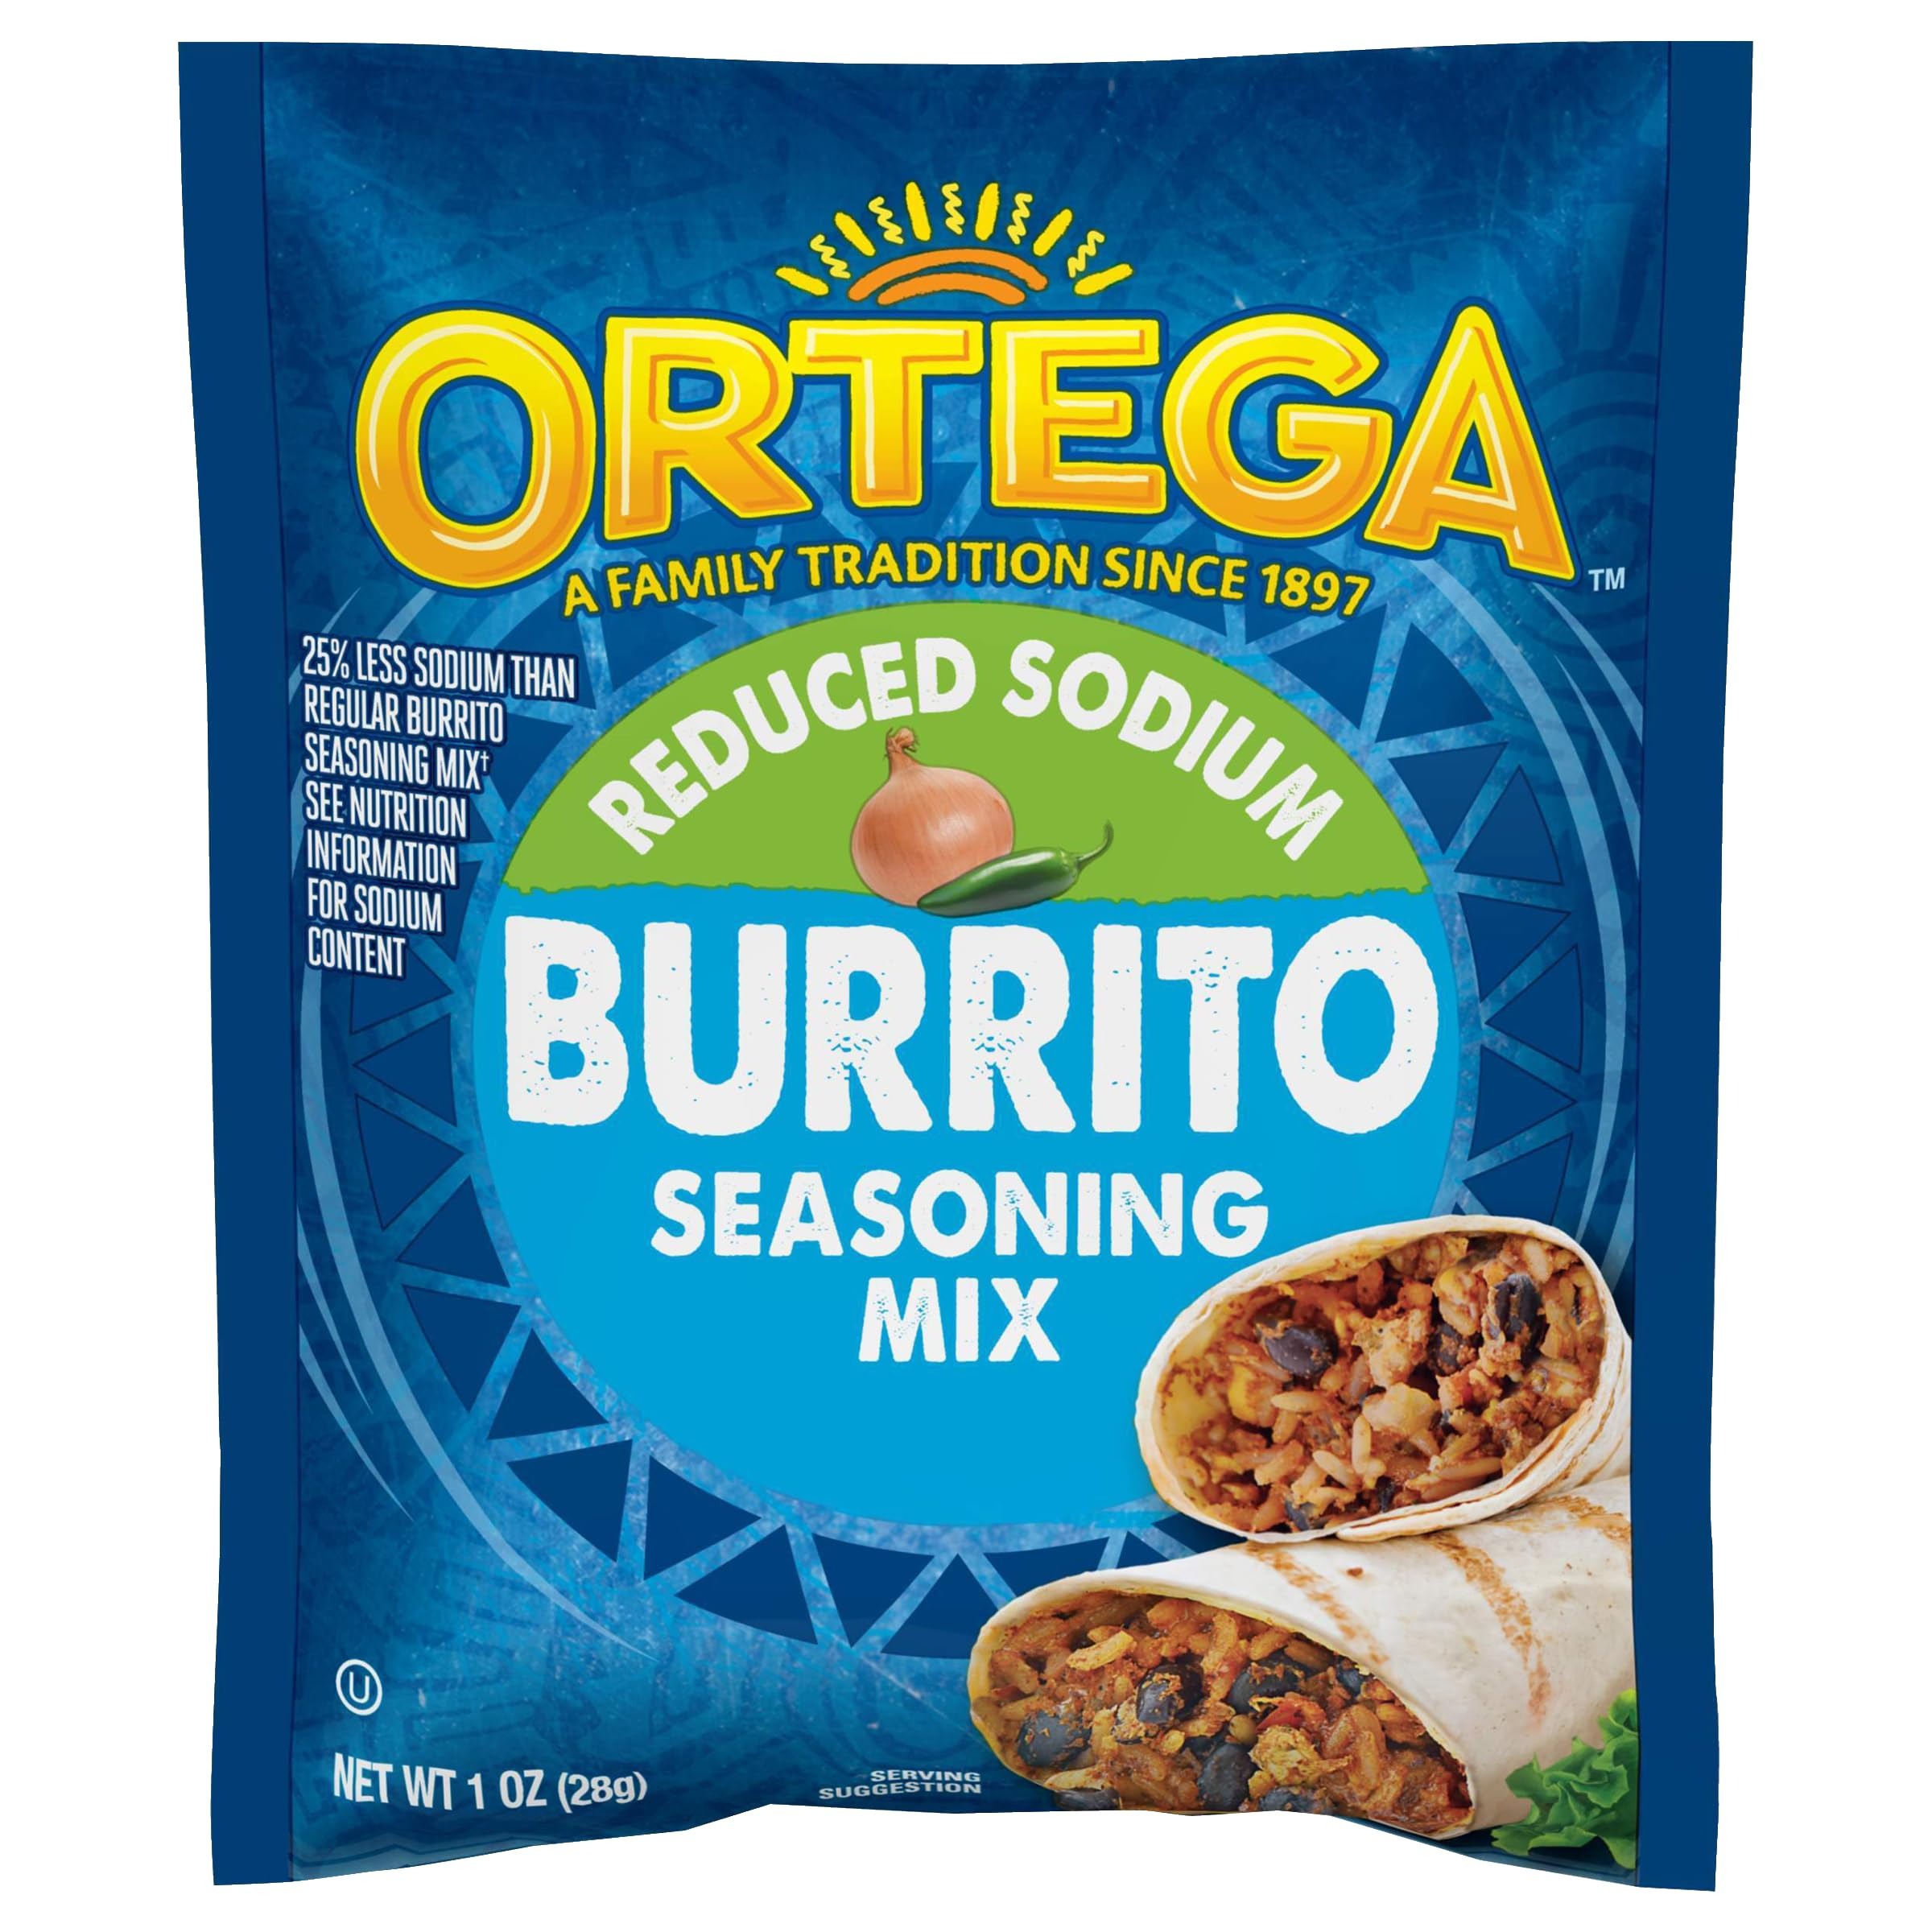
Item Name: Ortega Seasoning Mix, Reduced Sodium Burrito, 1 Ounce
Bullet Point 1: Mexican meals made easy
Bullet Point 2: Enjoy Ortega's Burrito Seasoning; a great addition in creating the ultimate burrito!
Bullet Point 3: Ortega's Taco Seasonings are made with the highest quality ingredients, and use a unique blend of spices to provide a true authentic Mexican eating experience
Bullet Point 4: Our seasonings are sure to please the whole family!
Bullet Point 5: Perfect for taco night
Value: 1.0
Unit: Ounce

Price: 11.44